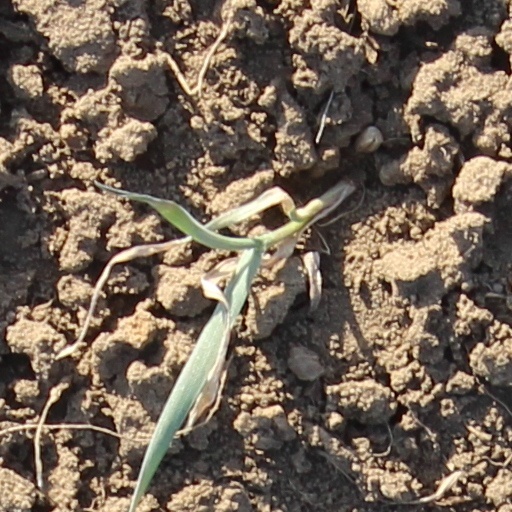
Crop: wheat